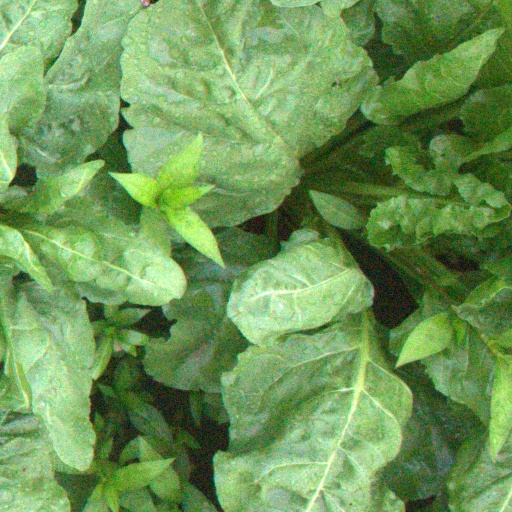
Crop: sugar beet